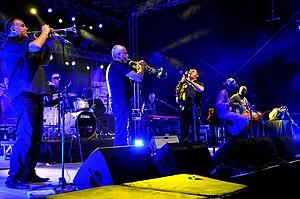
Transglobal Underground est un groupe anglais d'Asian Beat ou Ethno-Techno créé à Londres en 1991. Créé par trois bidouilleurs de sons que sont Alex Kasier, Tax D et Hamid Man Tu, le groupe doit sa longévité à des expériences sonores toujours plus improbables les unes que les autres et à un tour du monde en musique entre musiques orientales, électroniques, dub et hip-hop. Ce groupe est l'exemple même du brassage musical qui se passe à Londres.